Nicolás Rodríguez Carrasco

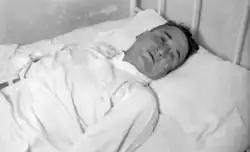
Rodriguez Carrasco in the hospital for the wounds he received during the riot.

Tensions between Calles and president Lázaro Cárdenas rose with the latter increasing the suppression efforts of the Gold Shirts. On November 20, 1935, a violent clash between communists and the Gold Shirts during the Revolution Day parade at the Zócalo resulted in 3 deaths and more than 40 injuries of which included Rodríguez Carrasco. Rodríguez Carrasco was stabbed twice in the abdomen and left critically injured.